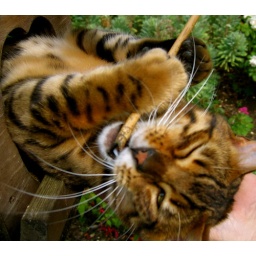
hugo chills out in the bird table